Edward Needles Hallowell

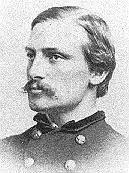

Edward "Ned" Needles Hallowell (November 3, 1836 – July 26, 1871) was an officer in the Union Army in the duration of the American Civil War, commanding the 54th Massachusetts Volunteer Infantry following the death of Colonel Robert Gould Shaw at the Second Battle of Fort Wagner in 1863.